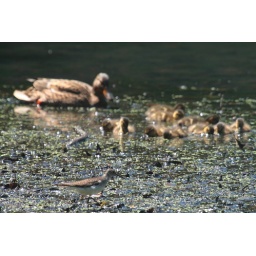
sand piper again, right in front of mama duck and her babies